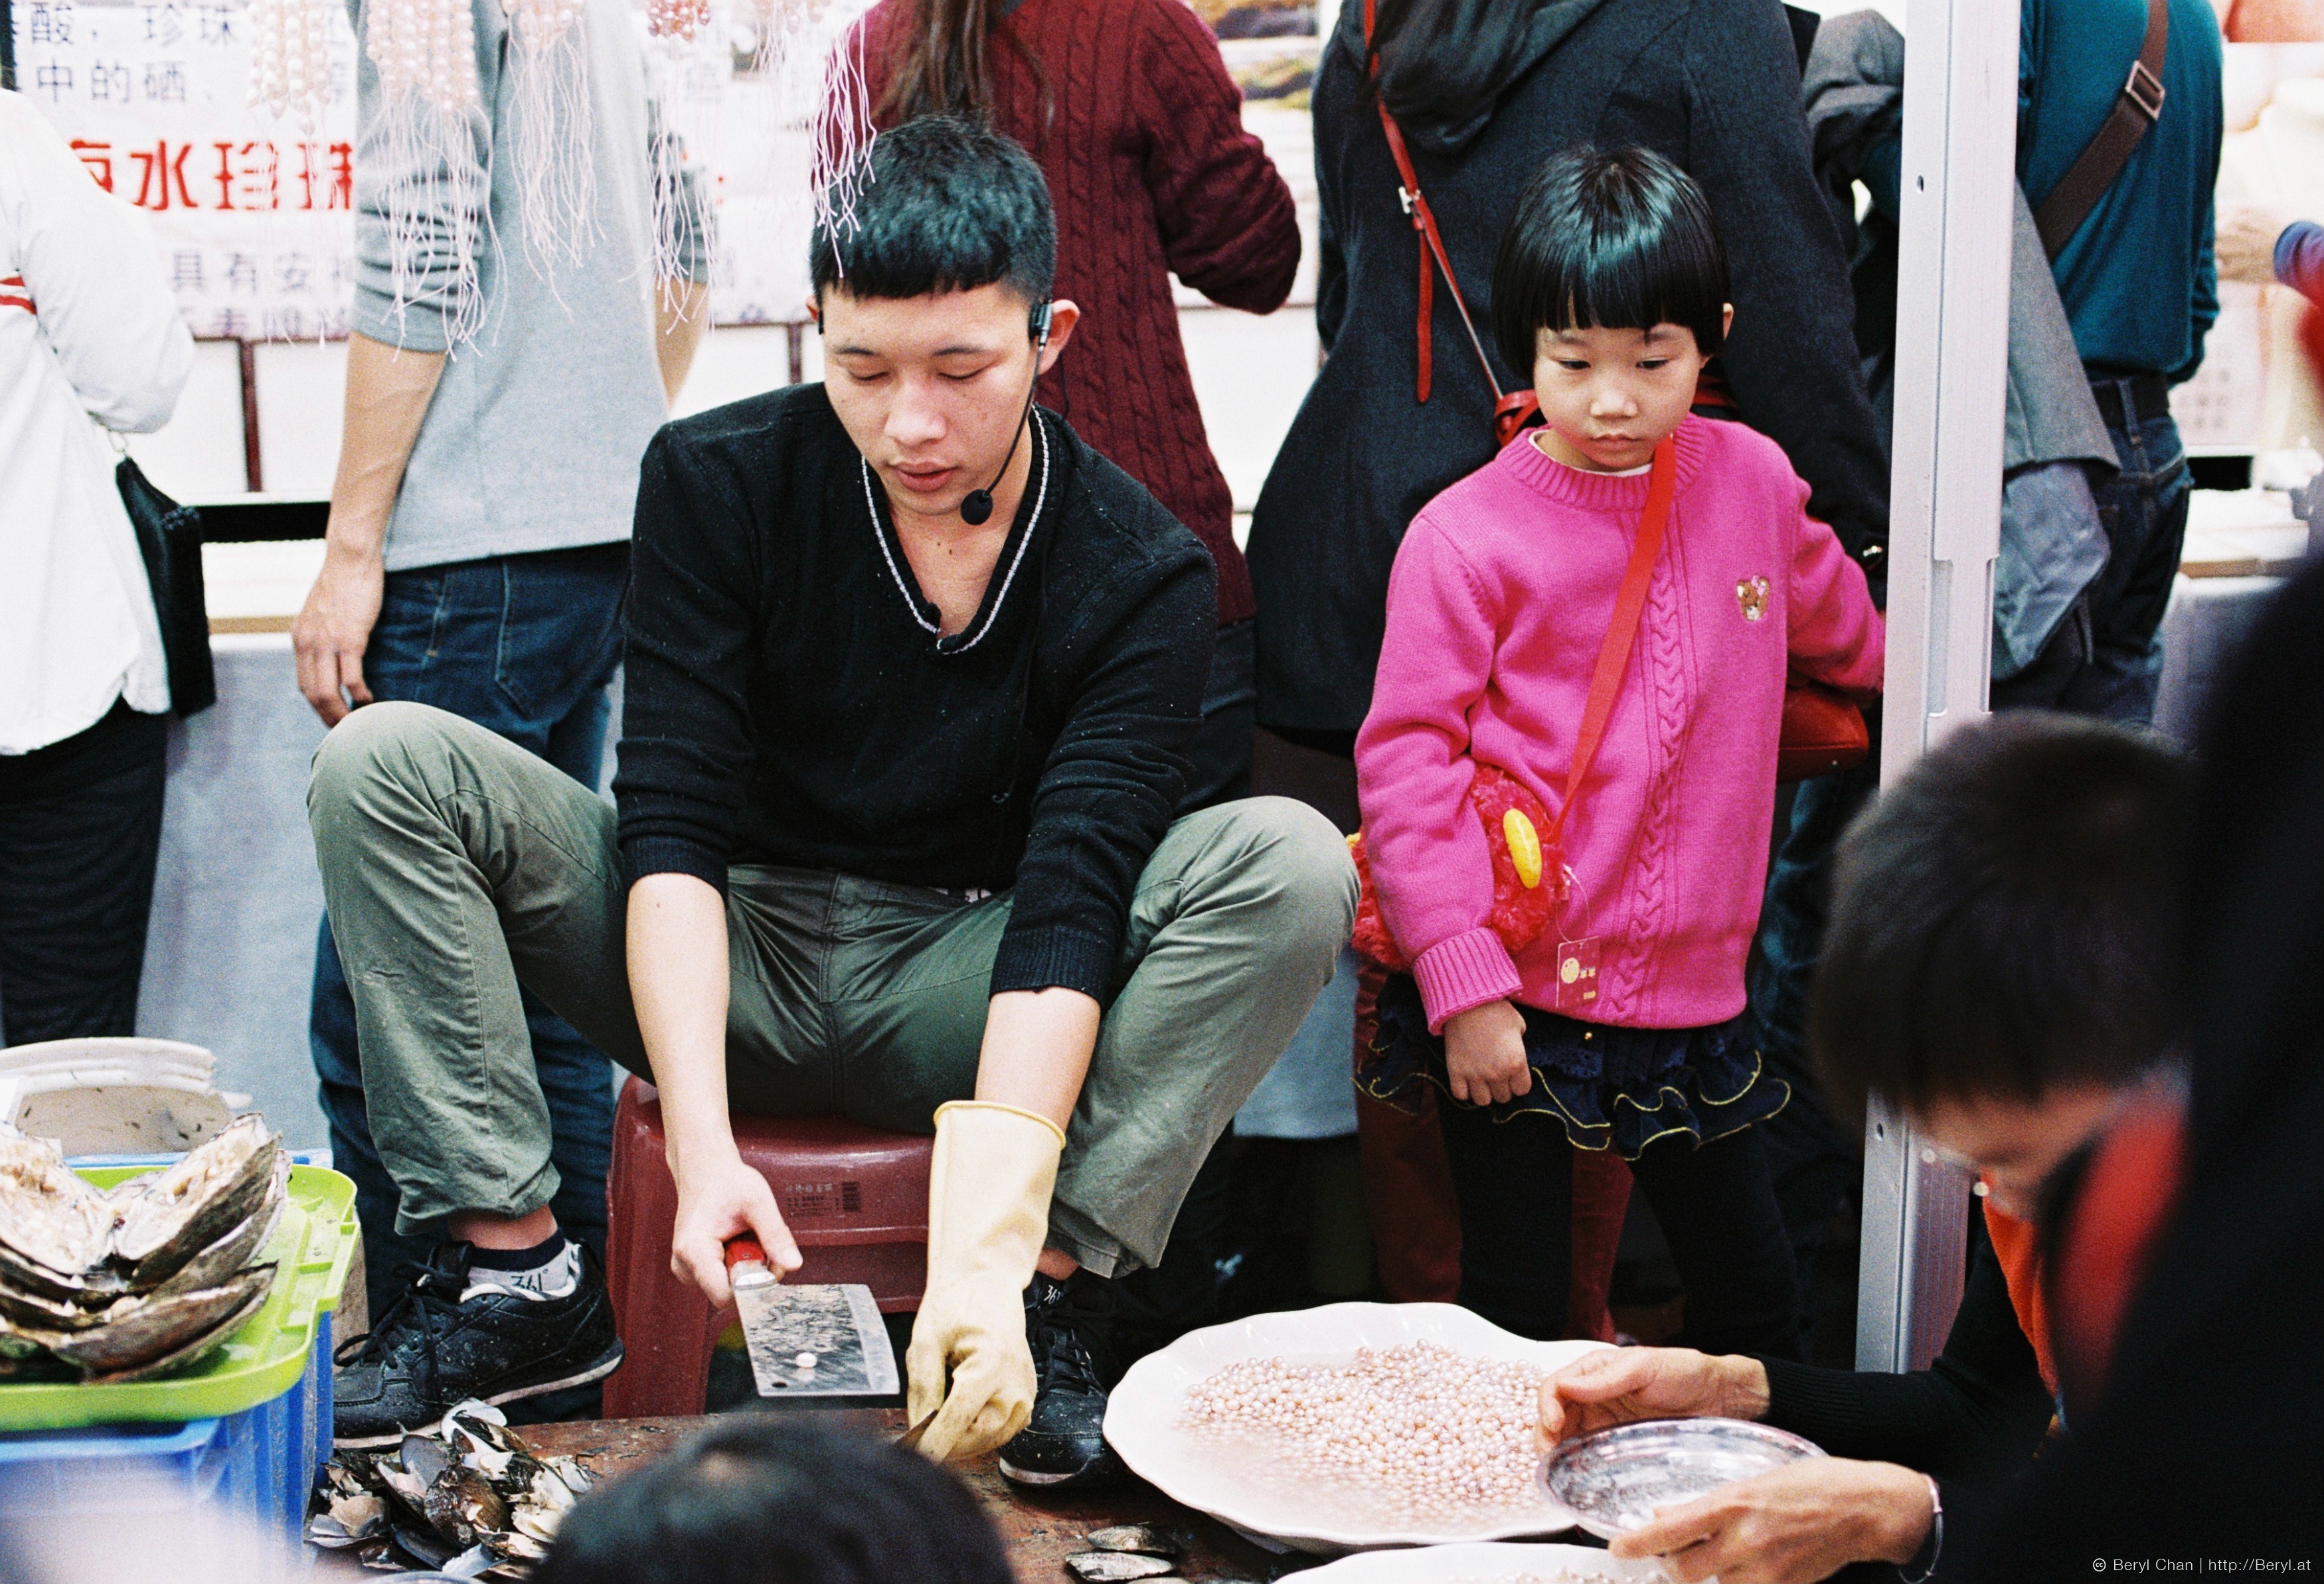
people, street, urban, film, slr, chinese, nikon, face, candid, happy, newyear, agfa, documentary, nikonf3, agfavistaplus200, snap, snapshots, f3, chinesenewyear, sense